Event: Nepal Earthquake
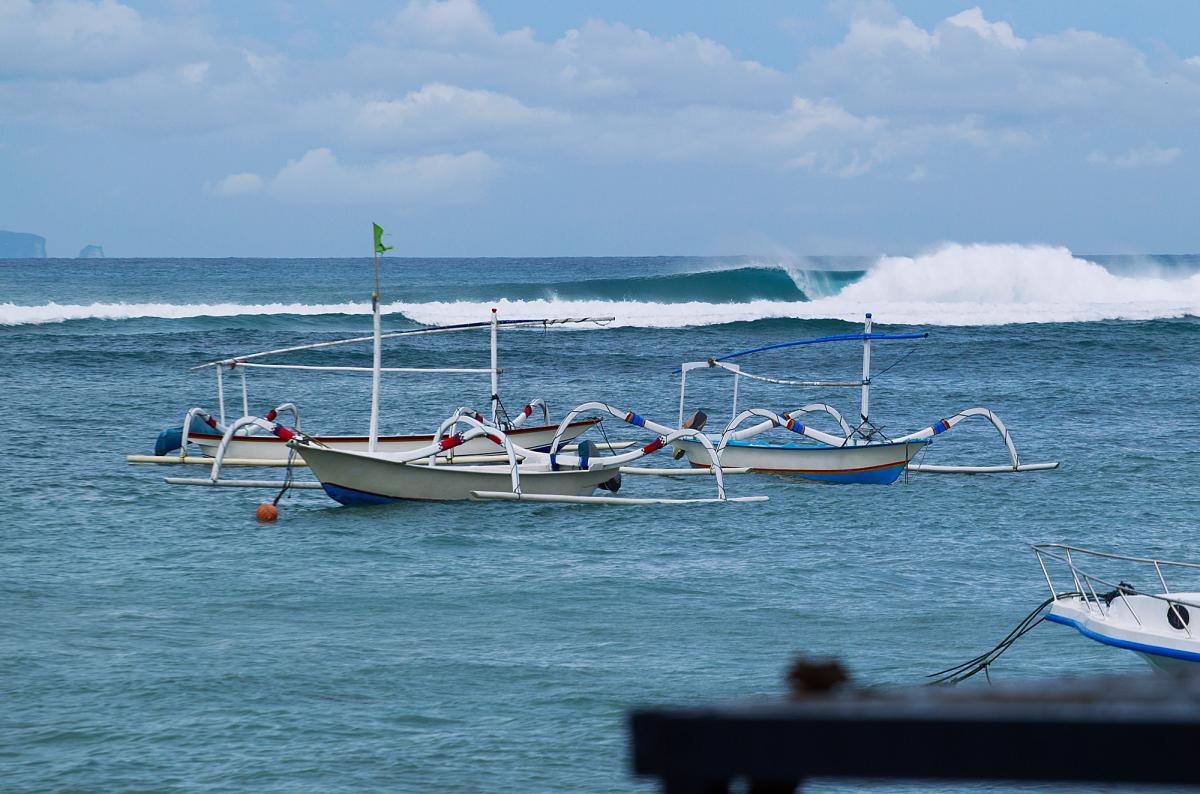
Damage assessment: no_damage